Cimbrian seeresses

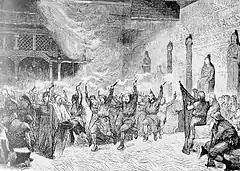
To the left of the picture a priestess sprinkles a participant with blood from the sacrifice. A younger female assistant carries the sacrificial bowl with the blood. An illustration of the great goddess sacrifice at the Temple at Uppsala, in Sweden, by August Malmström.

In Indo-European societies, such as the Celtic and the Germanic, the woman was in charge of the cultivation of the soil and she provided nourishment to the tribe. As a gatherer, she was responsible for healing with plants, but she was also a specialist in poisons. These roles would survive long into the Christian era. Nature's fertility has long been connected to female deities, and the waning and waxing of the moon was associated with her fertility due to her periods. However, the moon was also a symbol of death and the goddesses were usually dualistic. This dualistic nature of the priestess as a symbol of both fertility and death was perpetuated into the witch figure. She could be a healer or a killer, and she could prophesy prosperity or doom.